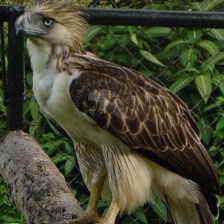
Species: PHILIPPINE EAGLE
Scientific name: PITHECOPHAGA JEFFERYI